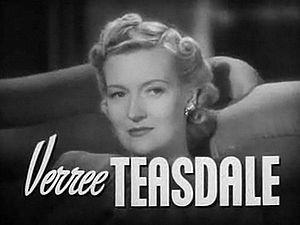
Verree Teasdale est une actrice américaine, née à Spokane le 15 mars 1903, morte à Culver City le 17 février 1987.
Viens avec moi est un film américain réalisé par Clarence Brown en 1941, produit par la Metro-Goldwyn-Mayer